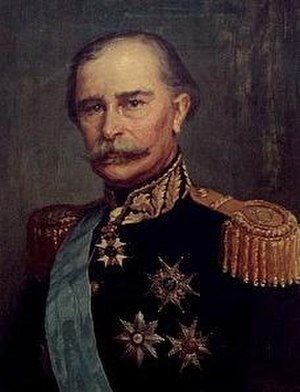
Gillis Bildt
Gillis Bildt
Didrik Anders Gillis Bildt var en svensk friherre, officer, embedsmand og politiker, der var Sveriges rigsmarskal fra 1886 til 1894 og Sveriges statsminister fra 1888 til 1889.